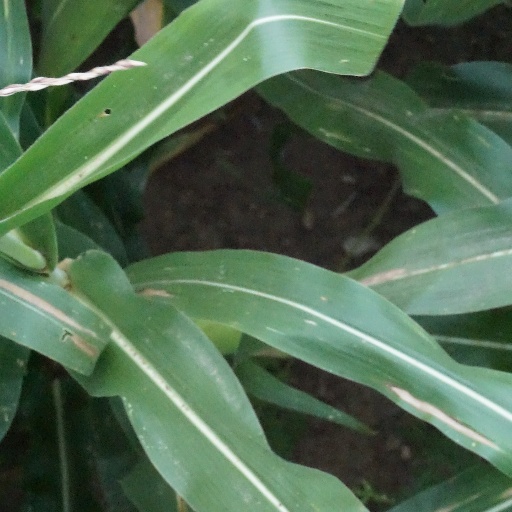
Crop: maize; corn